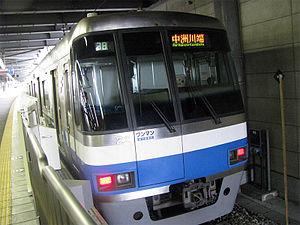
La ligne Kūkō est une ligne du métro de Fukuoka au Japon. Officiellement ligne 1 du réseau, elle relie la station de Meinohama à celle de l'aéroport de Fukuoka. Longue de 13,1 km, elle traverse Fukuoka selon un axe est-ouest en passant par les arrondissements de Nishi, Sawara, Chūō et Hakata. Sur les cartes, la ligne est identifiée avec la lettre K et sa couleur est orange.
La ligne Hakozaki est une ligne du métro de Fukuoka au Japon. Officiellement ligne 2 du réseau, elle relie la station de Nakasu-Kawabata à celle de Kaizuka. Longue de 4,7 km, elle traverse les arrondissements de Hakata et Higashi à Fukuoka. Sur les cartes, la ligne est identifiée avec la lettre H et sa couleur est bleue.